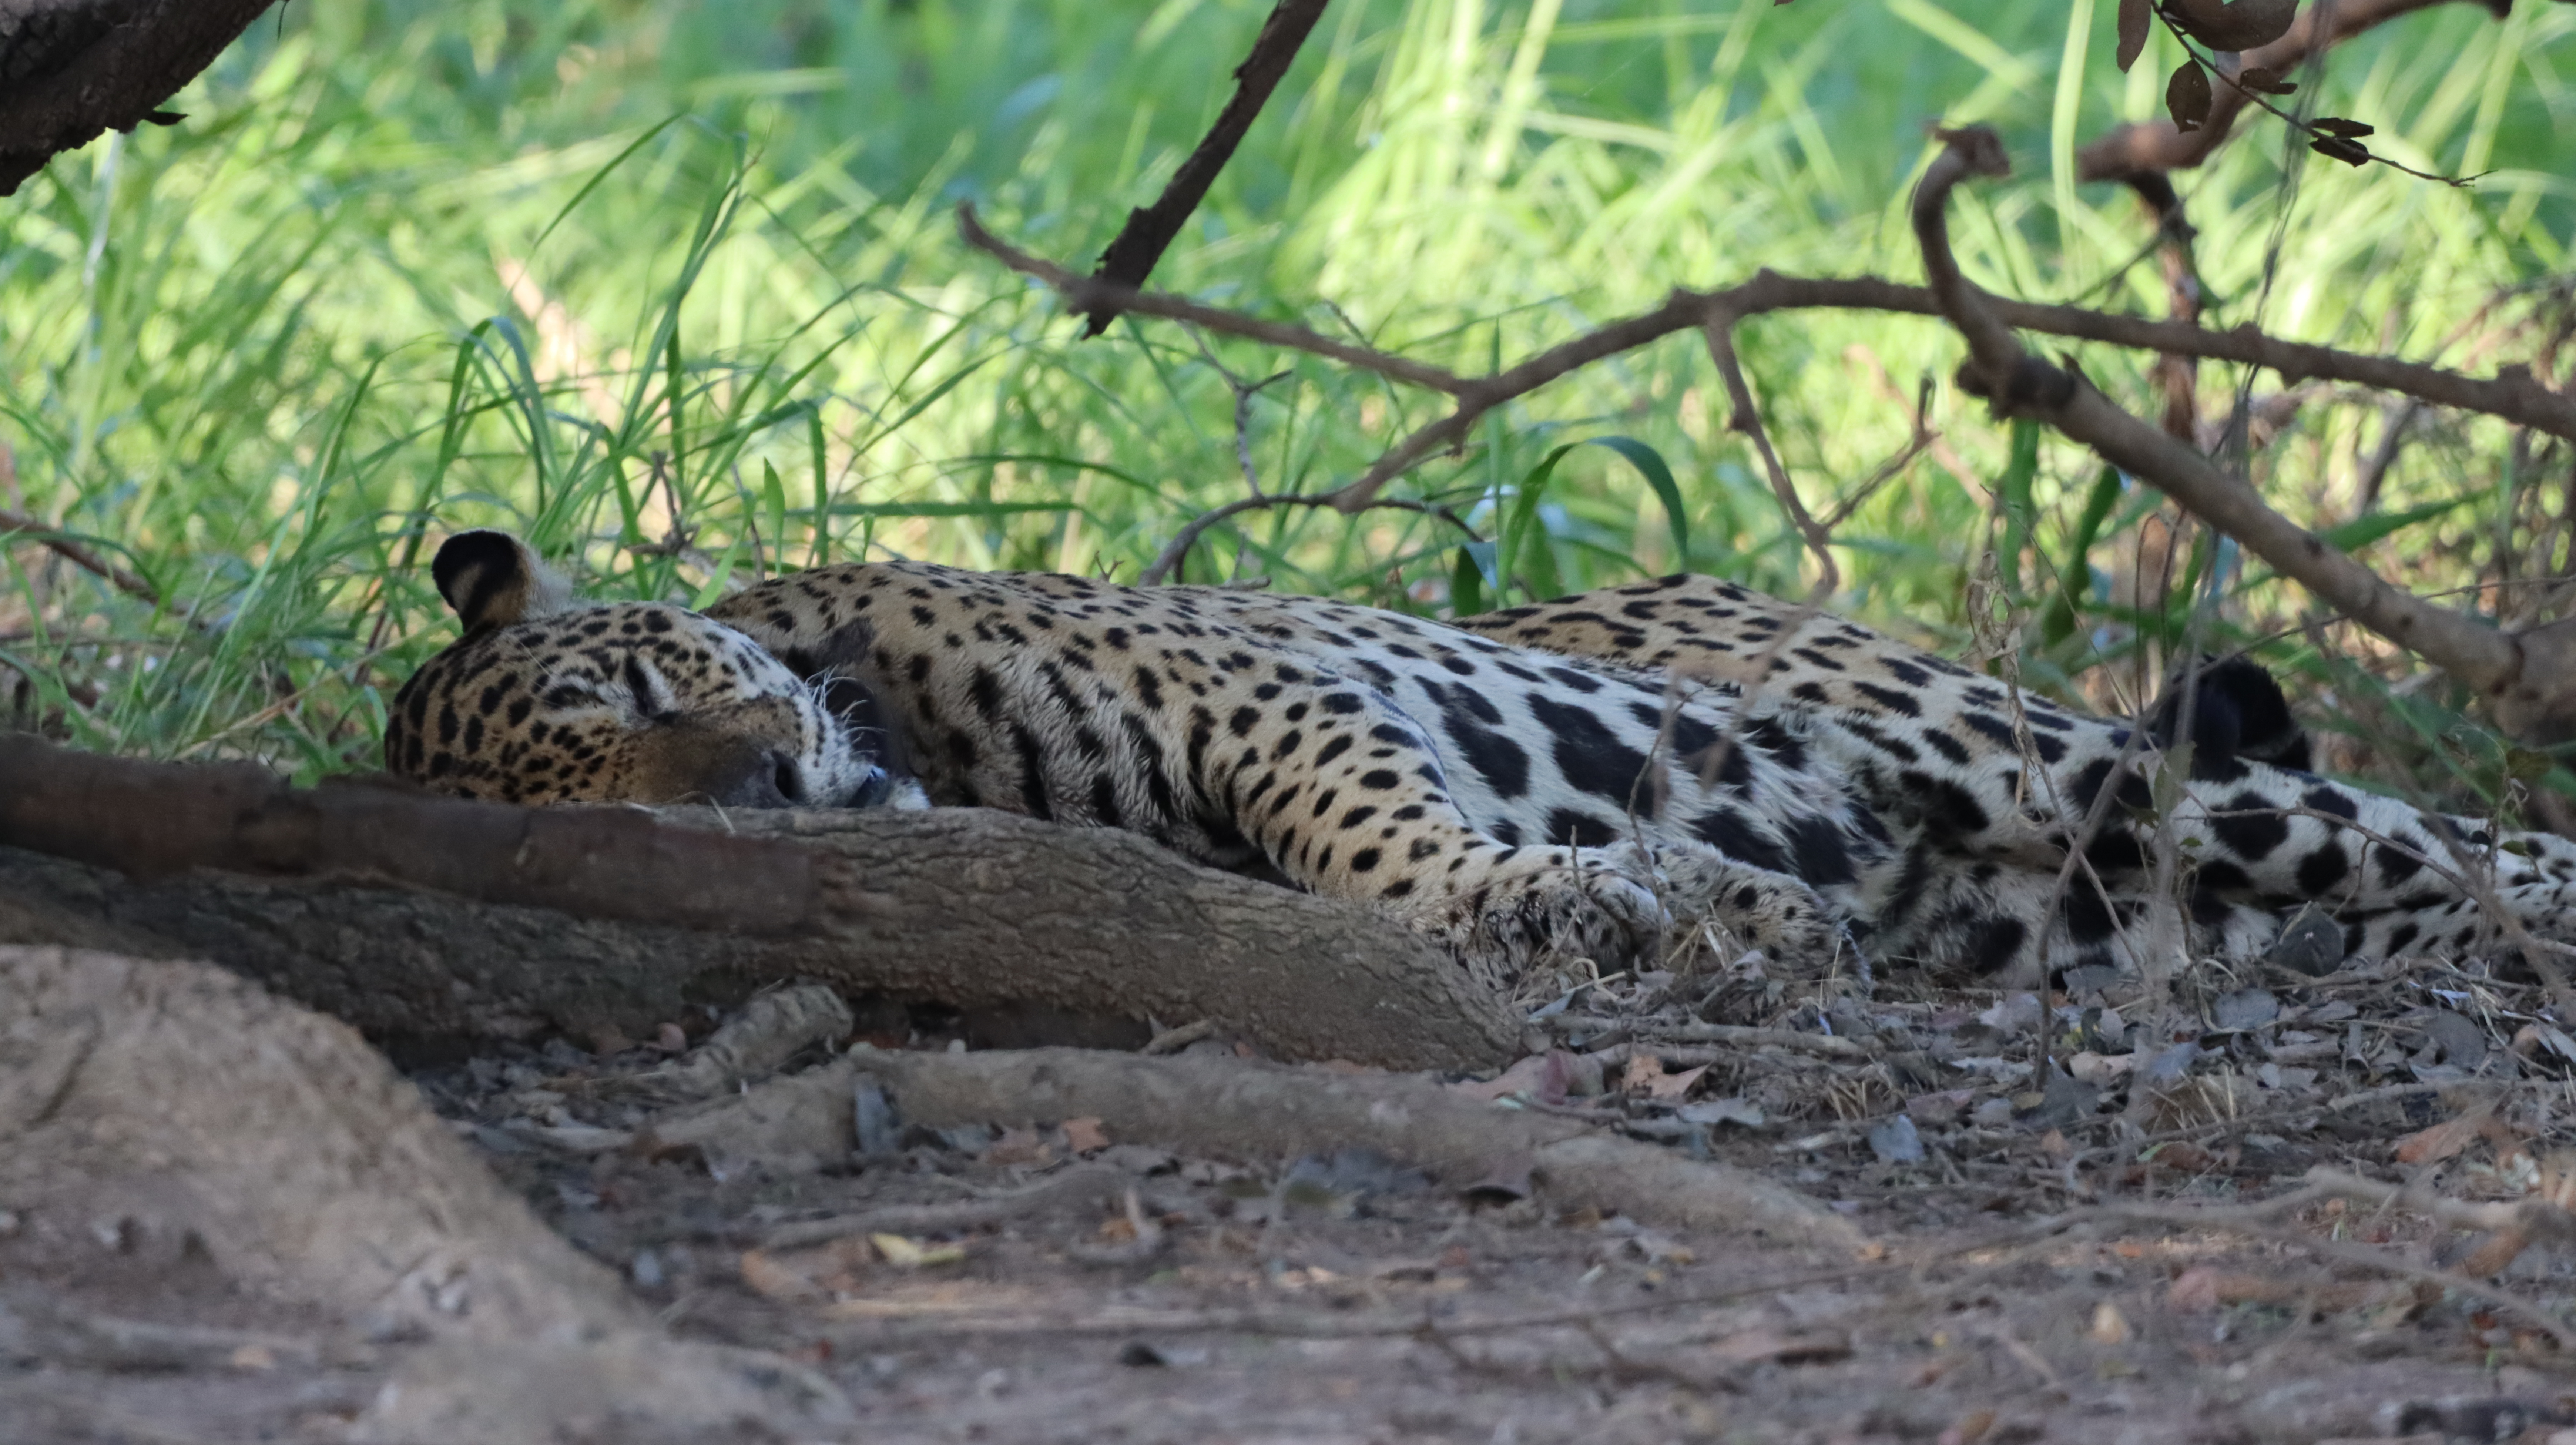
Jaguar: Ousado